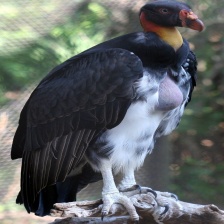
Species: KING VULTURE
Scientific name: SARCORAMPHUS PAPA
ImageNet parent category: vulture